Maynard, Massachusetts

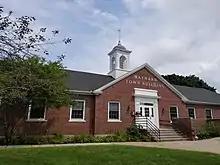
Maynard Town Building

According to the United States Census Bureau, Maynard has a total area of 5.4 square miles (13.9 km), of which 5.2 square miles (13.6 km) is land and 0.1 square miles (0.3 km), or 2.42%, is water. Average elevation is roughly above sea level; the highest point is Summer Hill, elevation ; the lowest is the Maynard/Acton border next to the Assabet River, at .